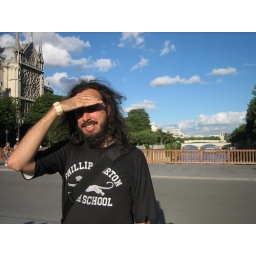
Little white fluffy clouds and the Notre Dame on a bridge over the Seine.